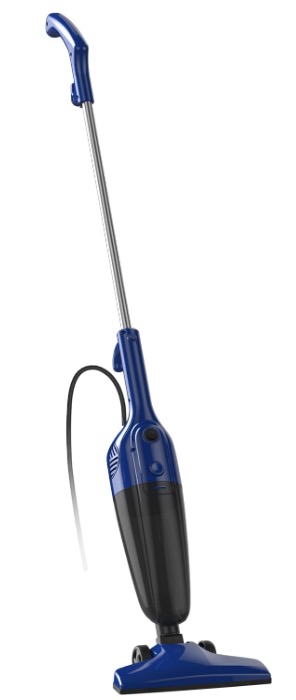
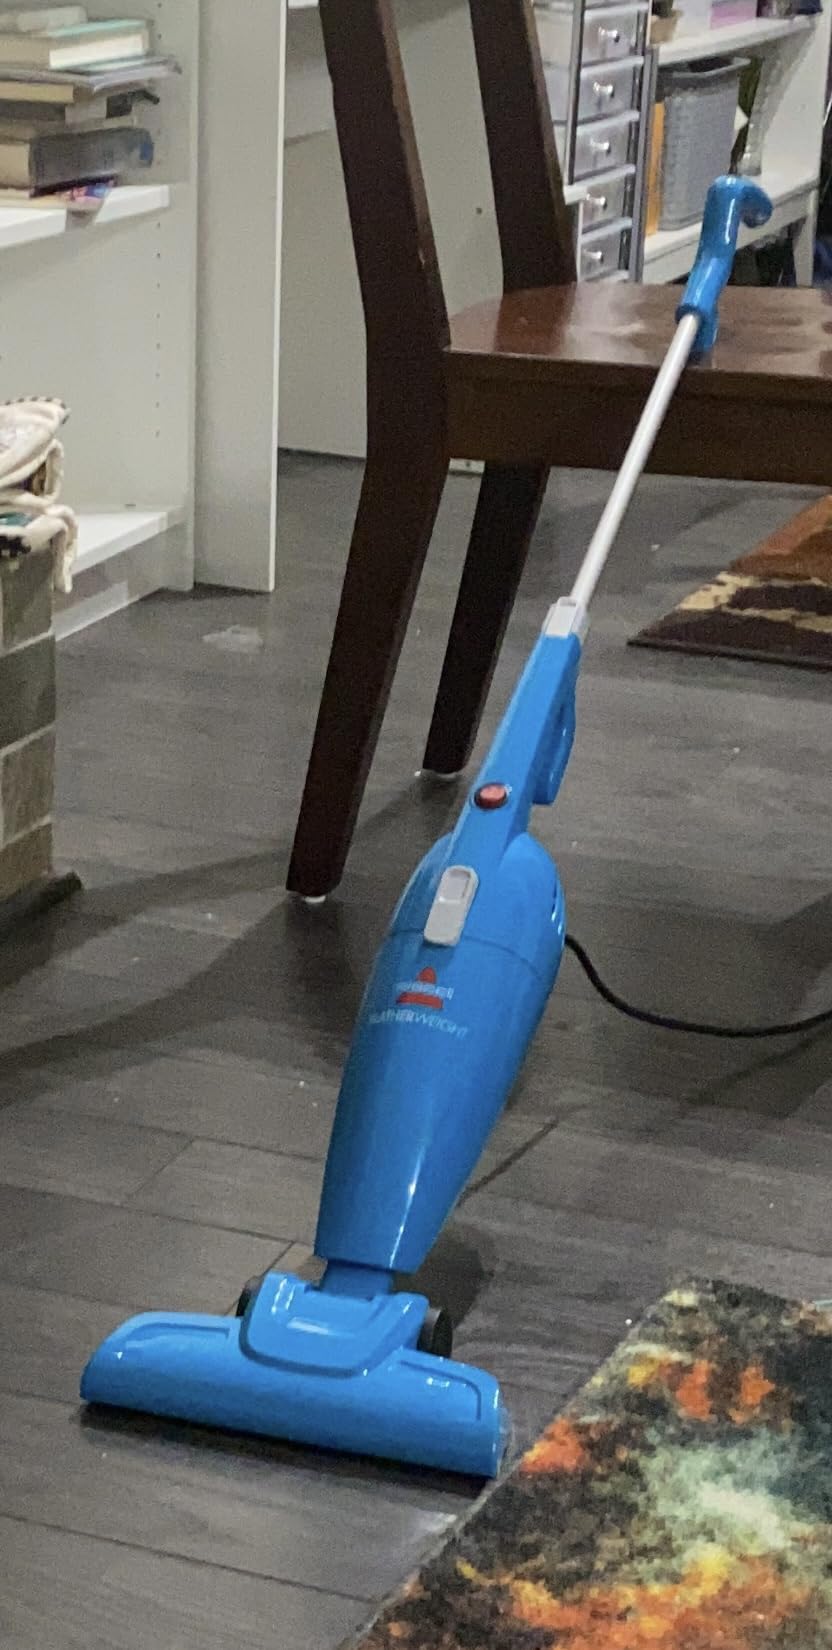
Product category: items_vacuum
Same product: no